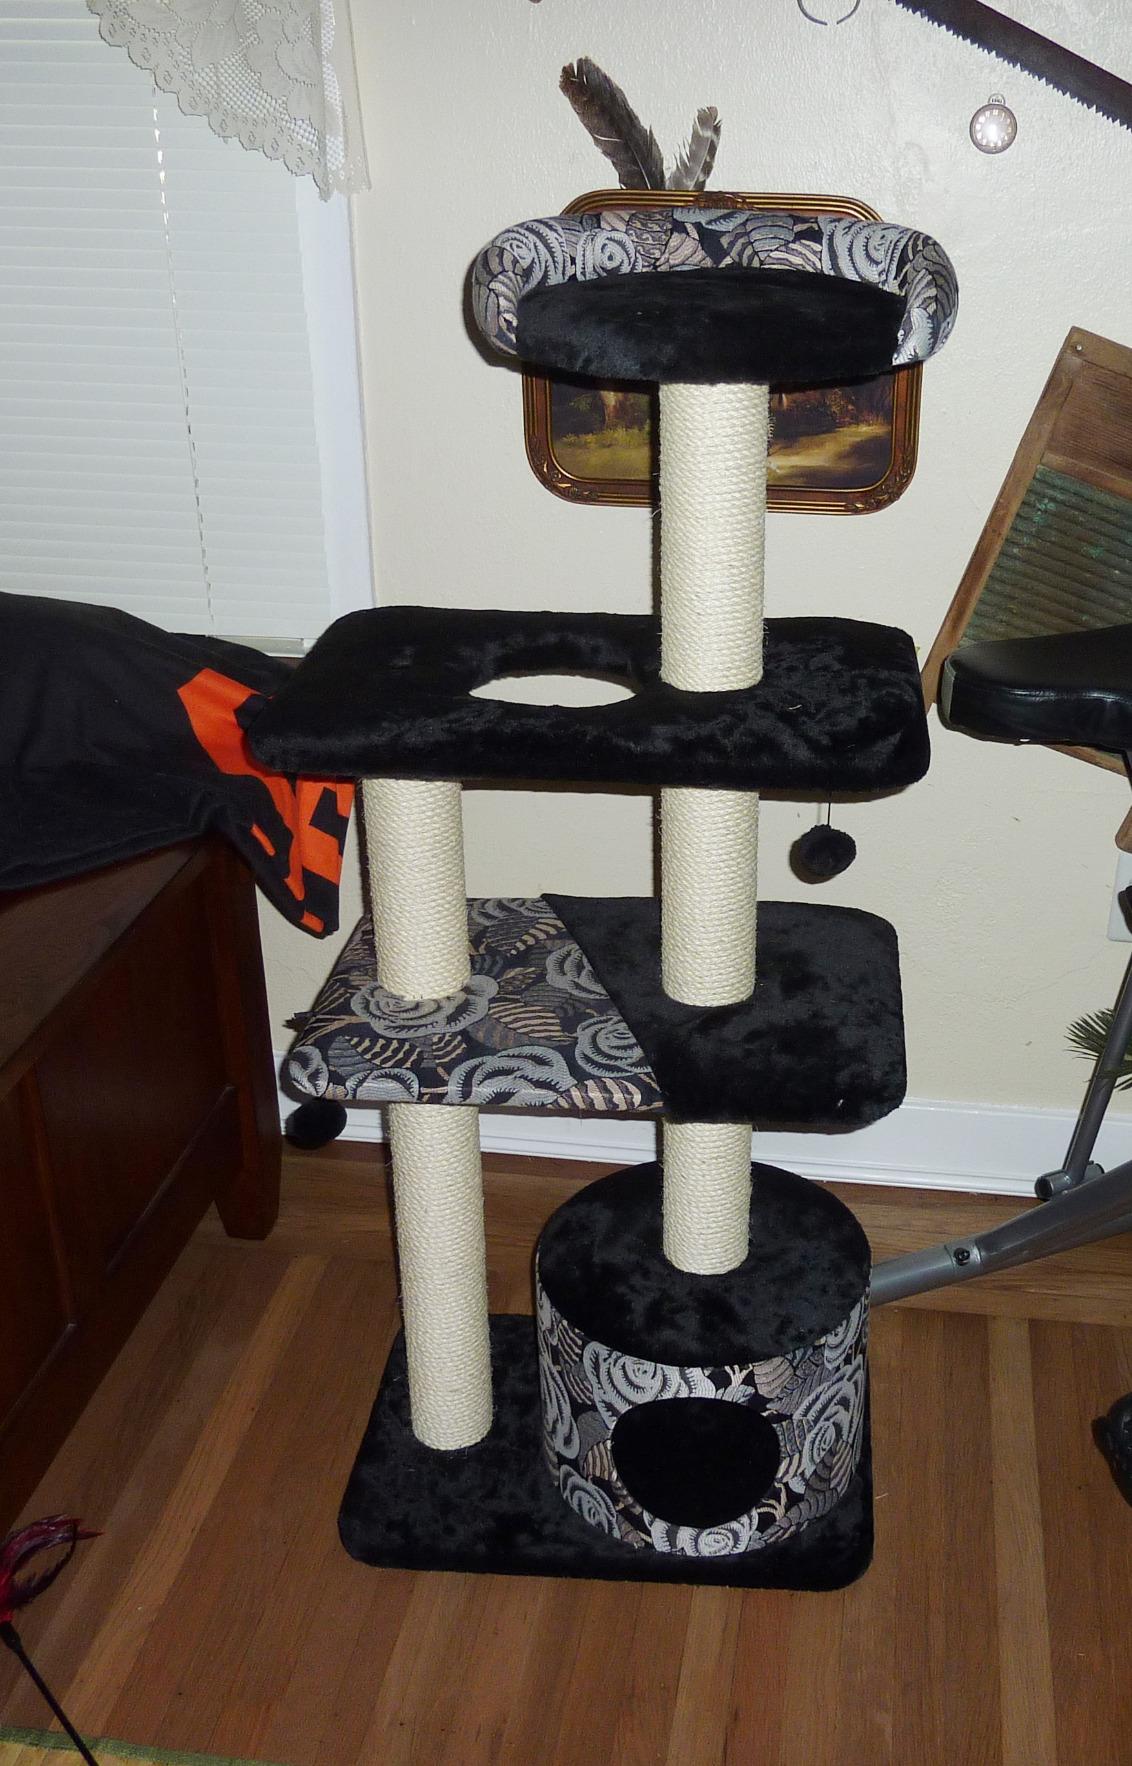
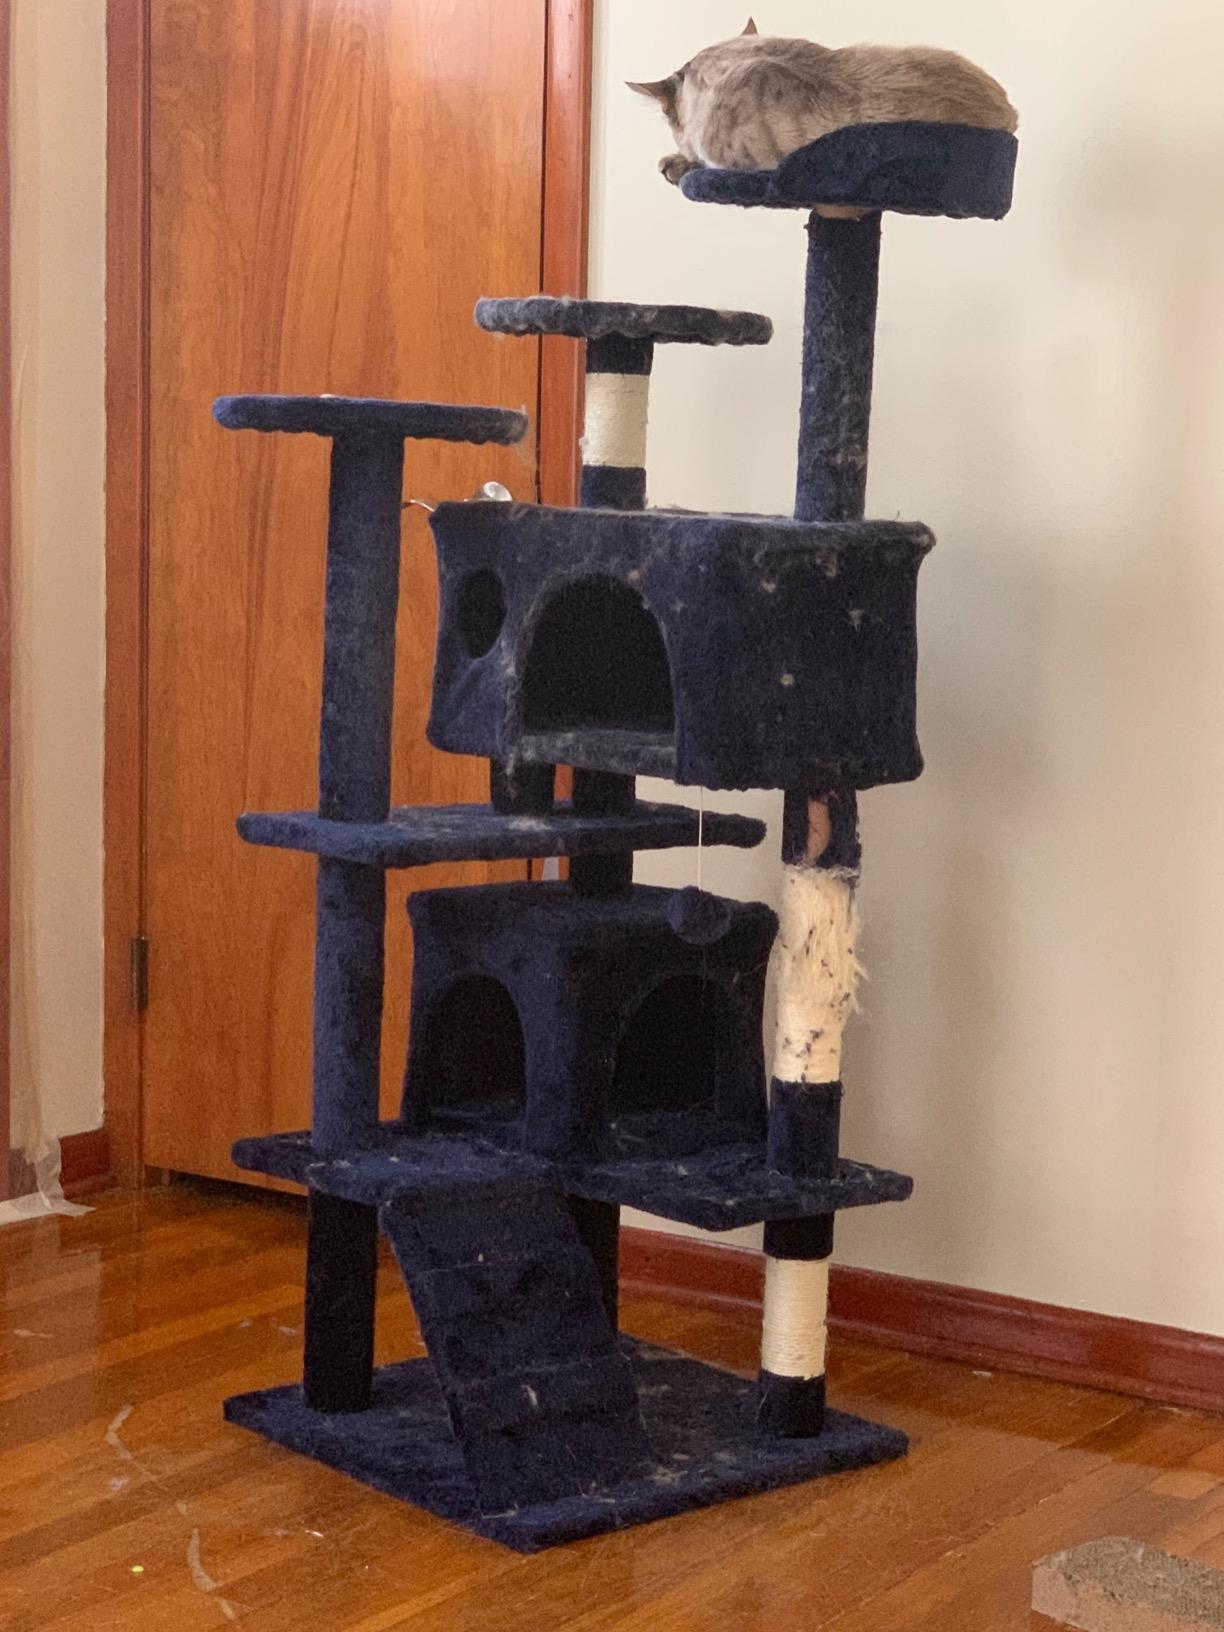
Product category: items_cat tree
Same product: no